Paolo Veronese

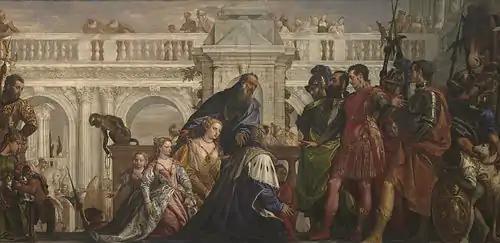
"The Family of Darius before Alexander" (1565–1570). Oil on canvas, 236.2cm × 475.9 cm, National Gallery, London.

His most famous works are elaborate narrative cycles, executed in a dramatic and colorful style, full of majestic architectural settings and glittering pageantry. His large paintings of biblical feasts, crowded with figures, painted for the refectories of monasteries in Venice and Verona are especially famous, and he was also the leading Venetian painter of ceilings. Most of these works remain "in situ", or at least in Venice, and his representation in most museums is mainly composed of smaller works such as portraits that do not always show him at his best or most typical.